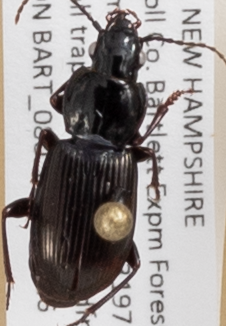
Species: Pterostichus pensylvanicus
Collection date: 2019-06-26
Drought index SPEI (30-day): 0.362
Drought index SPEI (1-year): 1.22
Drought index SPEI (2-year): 0.998